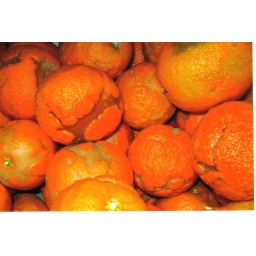
The bold, bitter Seville oranges have just begun to arrive in our markets......marmalade pots out everyone!!!